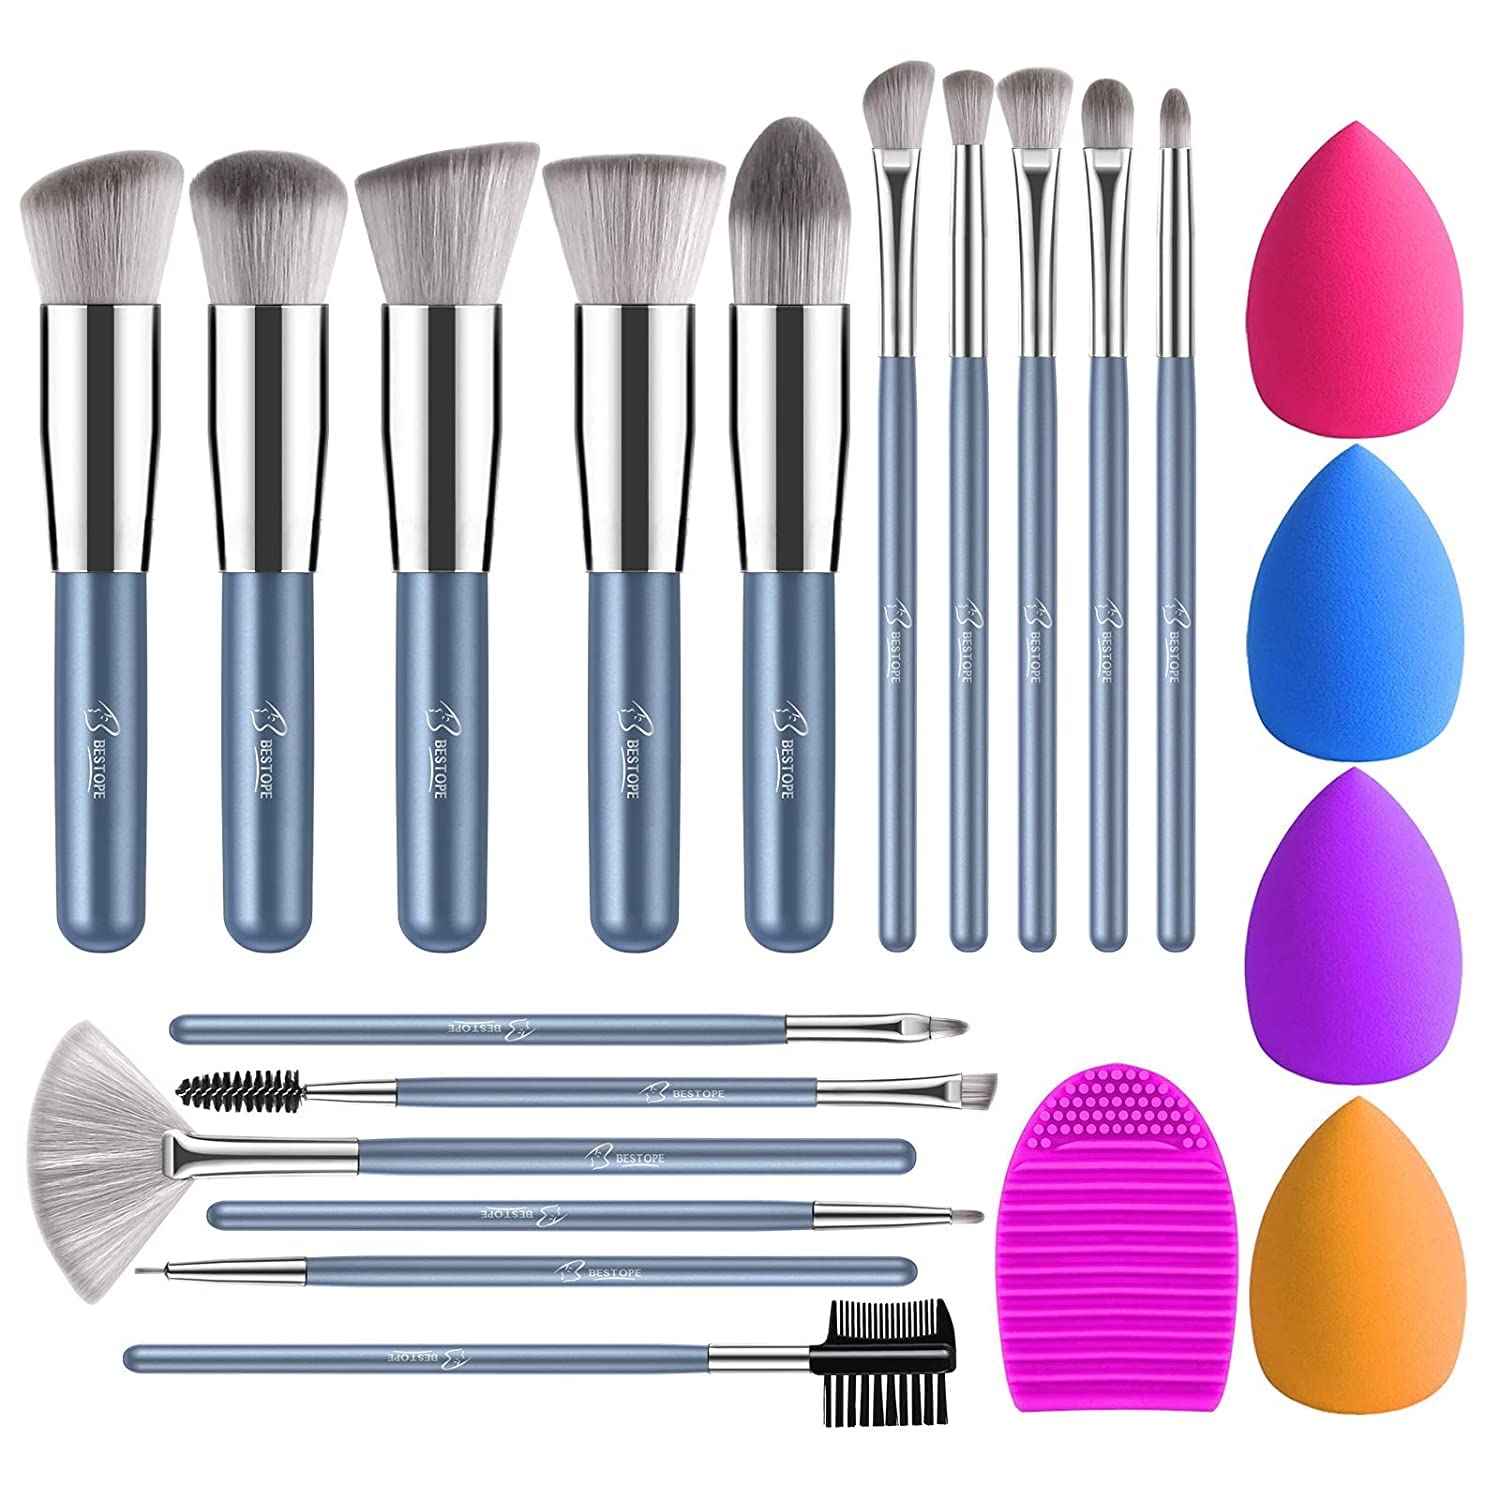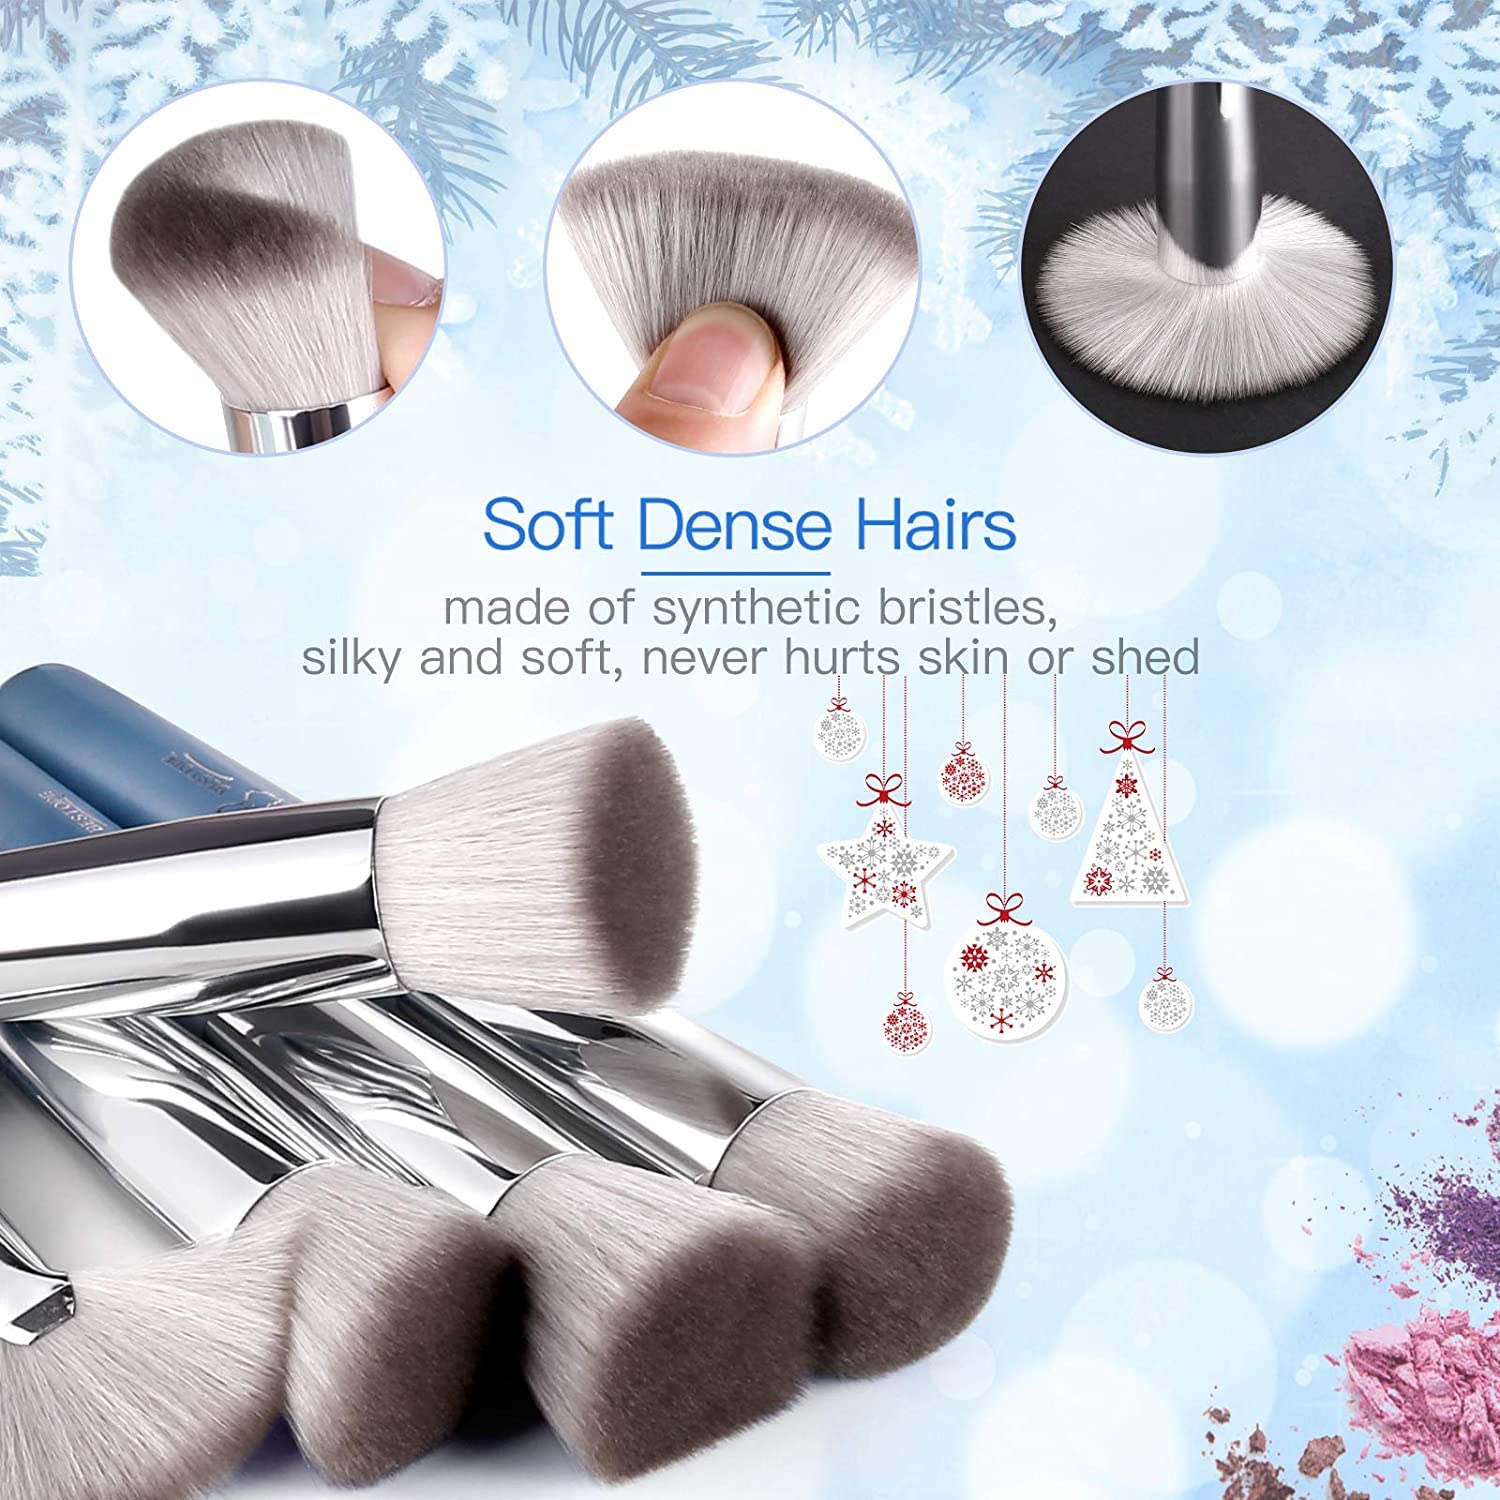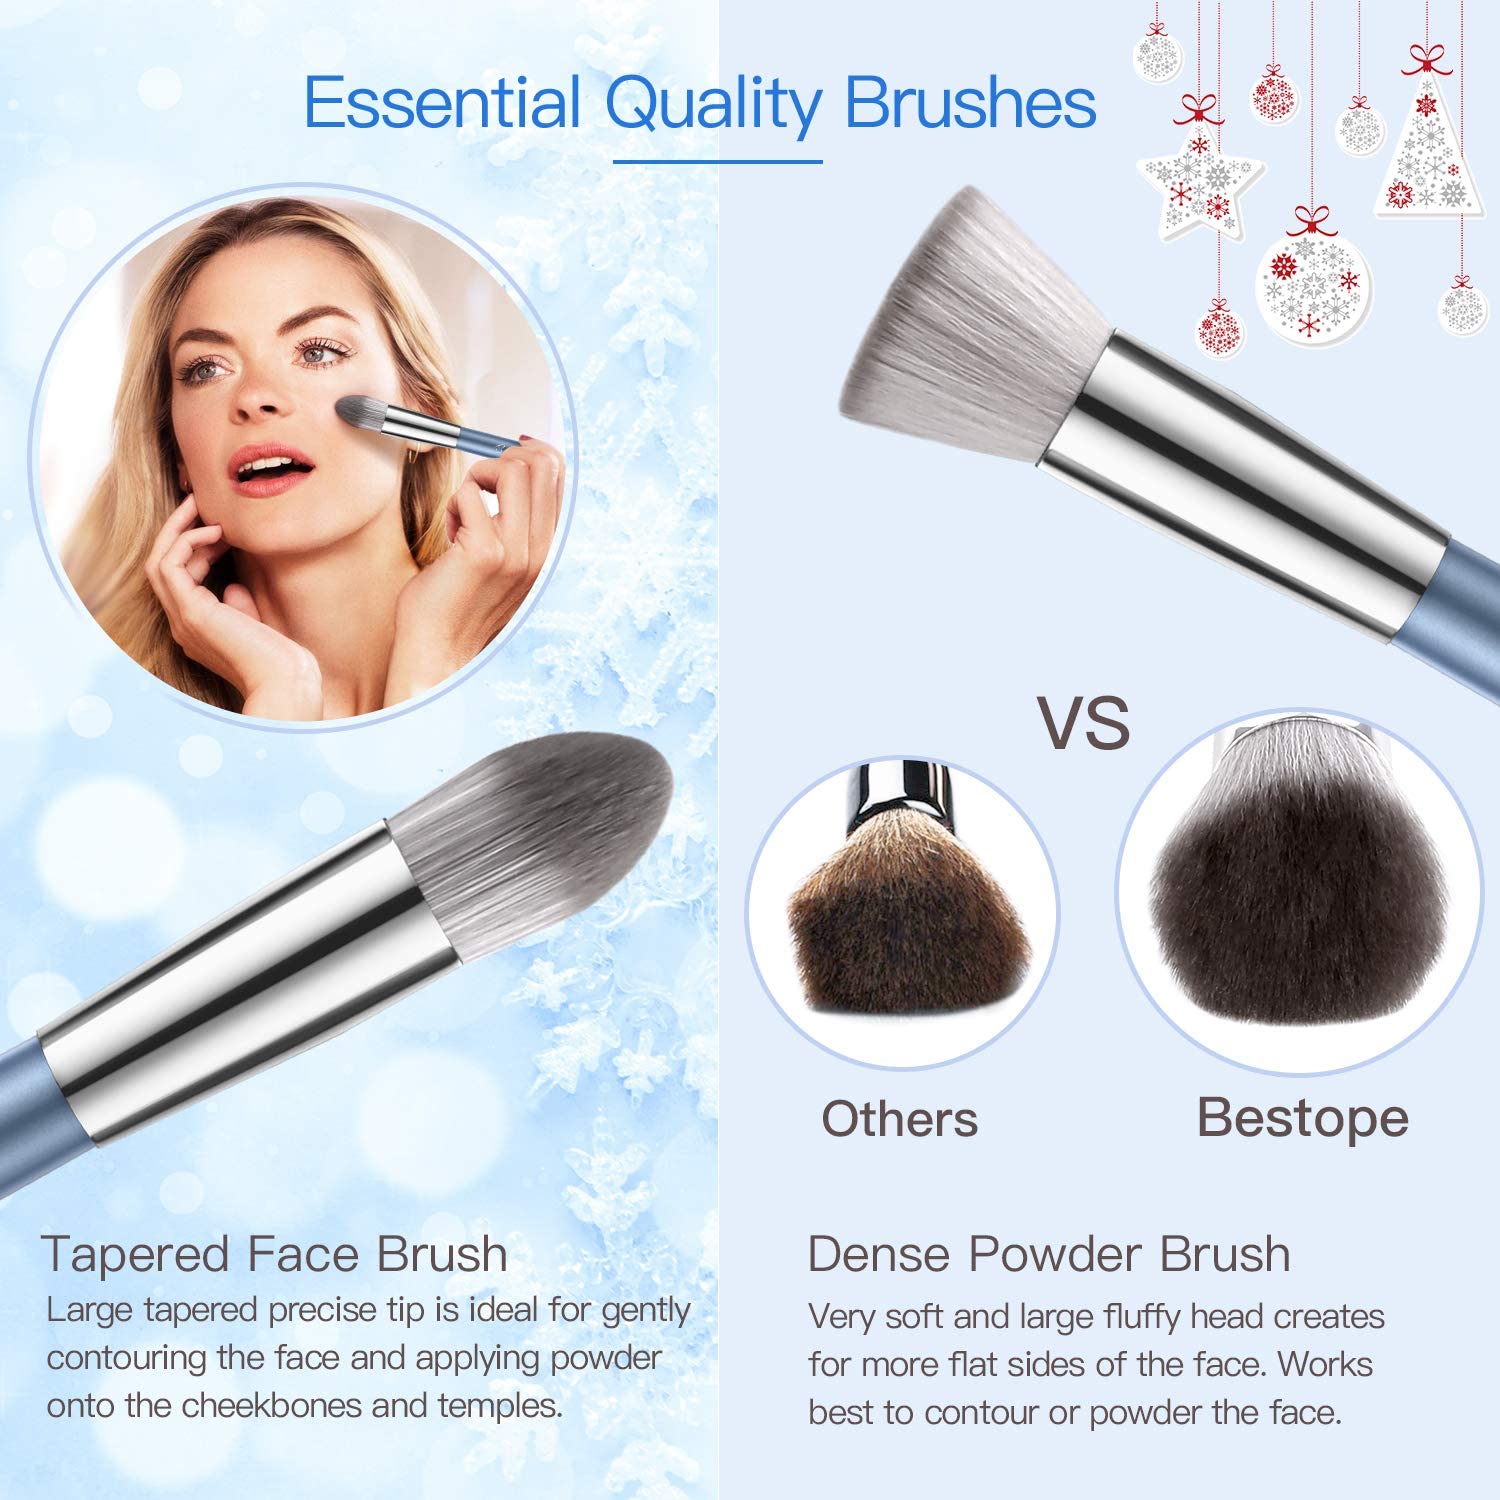
16Pcs Makeup Brushes Set, 4Pcs Beauty Blender Sponge Set and 1 Brush Cleaner, Premium Synthetic Foundation Brushes Blending Face Powder Eye Shadows Make Up Brushes Kit (Blue)
Category: All Beauty
16PCs Makeup Brushes Set with 4PCs Beauty Blender Sponge and 1 Brush Cleaner Premium Synthetic Foundation Brushes Blending Face Powder Eye Shadows Make Up Brushes Tool
Features: 16Pcs Premium Makeup Brushes Set | soft and densePremium Cruelty-Free Synthetic Fibers: Made with soft and dense synthetic fibers. It provides a high definition finish with liquid, powders or cream foundation without any absorption of product and shed-free. | Easy to Grip | Versatility Brush Set | Ideal for Gift: Ideal gift for mom, wife, female friends.